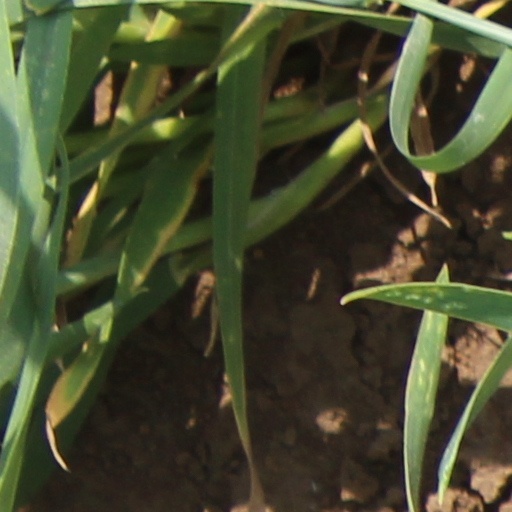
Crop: wheat